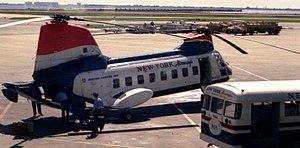
New York Airways était une compagnie aérienne américaine opérant une flotte d'hélicoptères et d'avions légers.